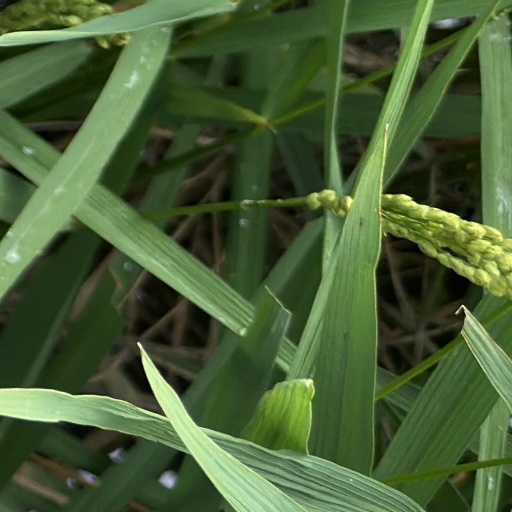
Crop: rice